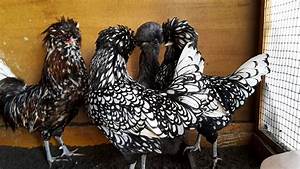
Label: chicken